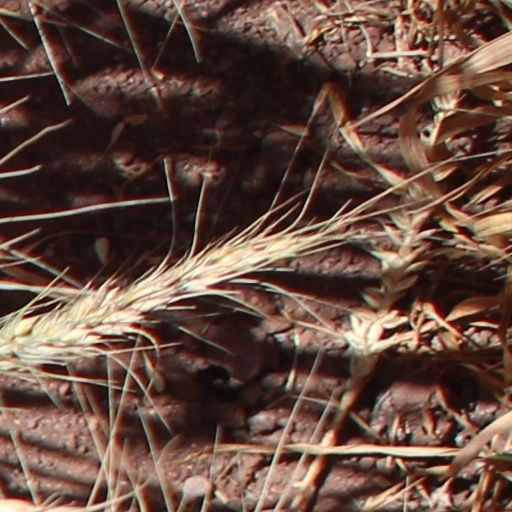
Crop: wheat